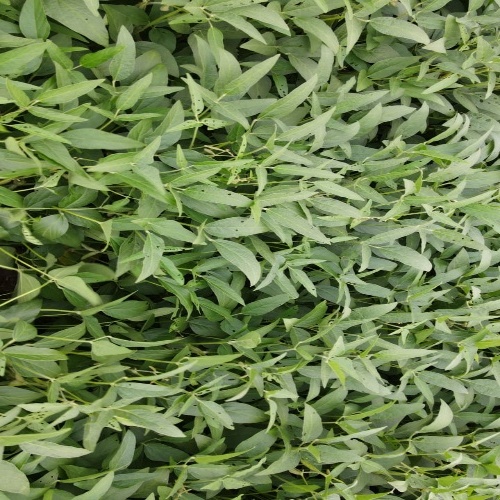
Label: Diabrotica_speciosa